Miguel Ricardo de Álava

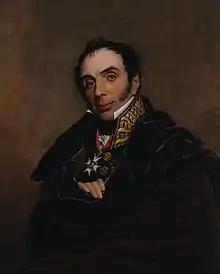
Portrait by George Dawe, 1818

Miguel Ricardo de Álava y Esquivel (7 July 1770 – 14 July 1843) was a Spanish general and statesman who served as Prime Minister of Spain in 1835. He was born in the Basque Country, at Vitoria-Gasteiz, in 1770. Álava holds the distinction of having been present at both Trafalgar and Waterloo, fighting against the British at the former and with them at the latter.